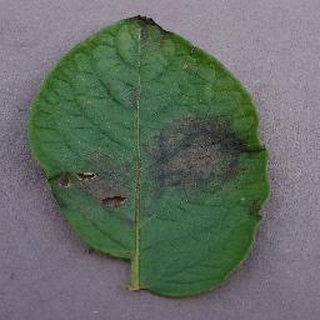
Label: potato_late_blight